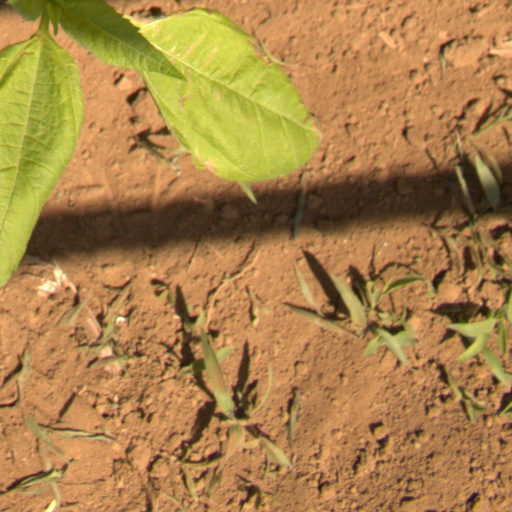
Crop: Jerusalem artichoke